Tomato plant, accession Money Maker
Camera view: horizontal (90 deg, fisheye); turntable rotation: 150 degrees
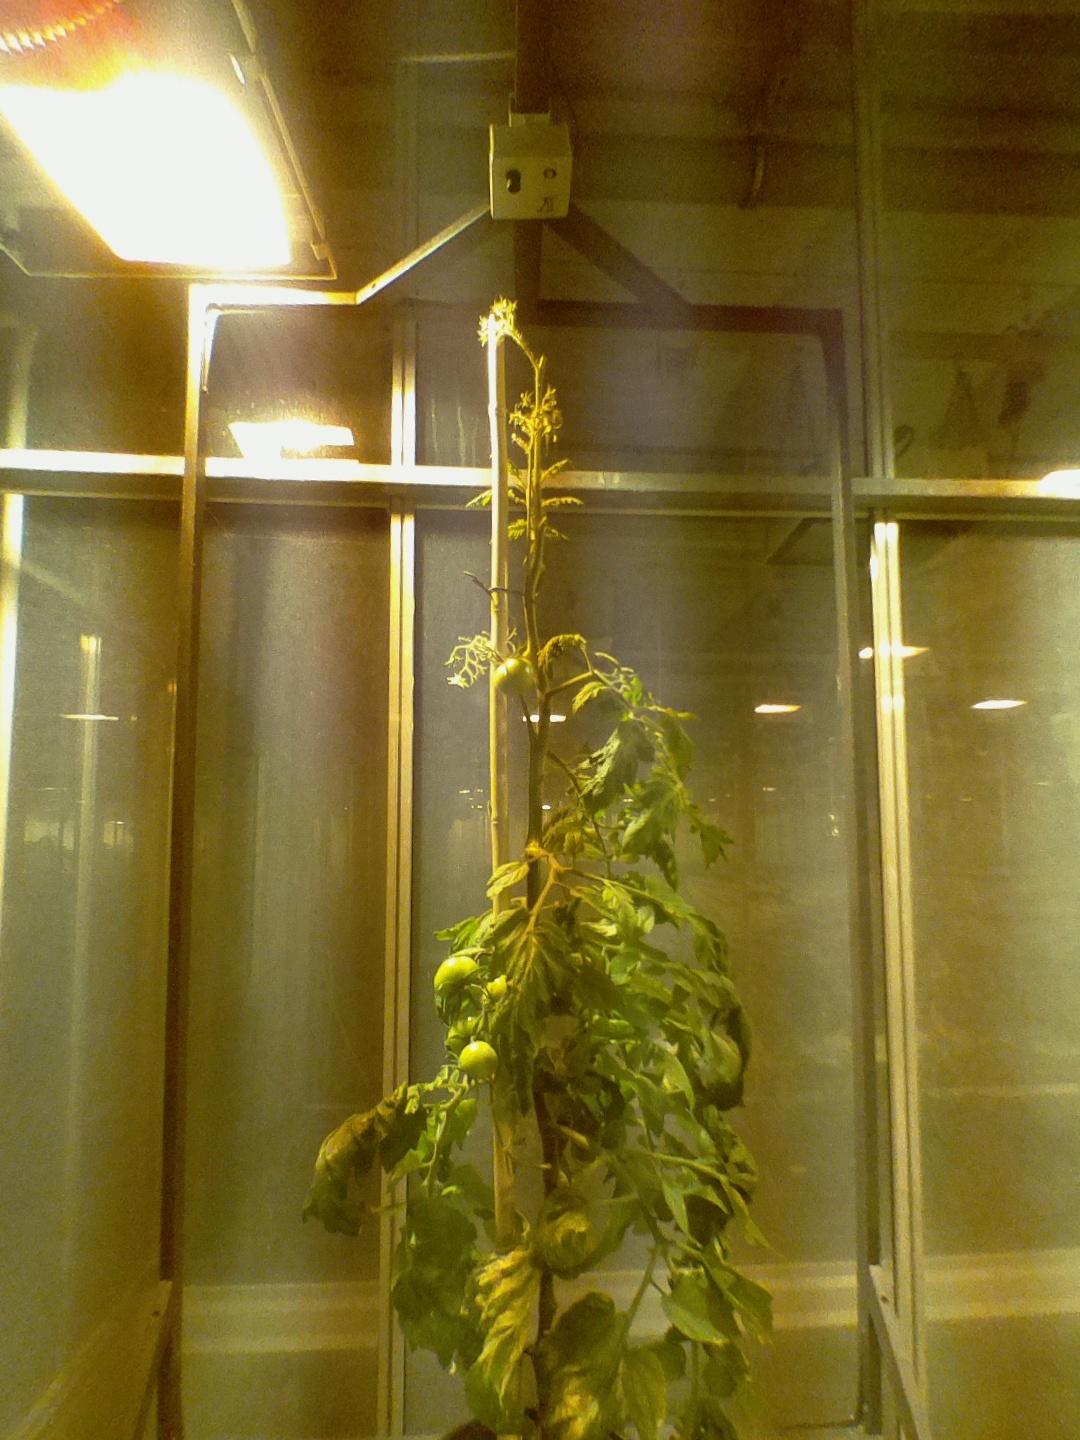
BBCH growth stage 76: 60%-70% of final fruit size